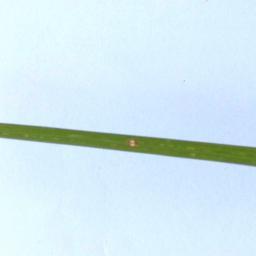
Label: Rice___Leaf_Blast